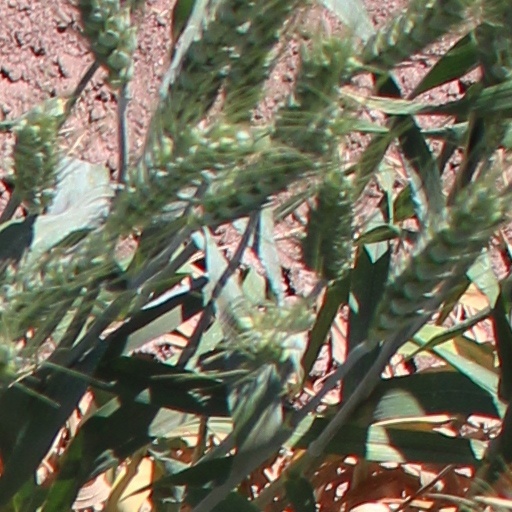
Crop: wheat